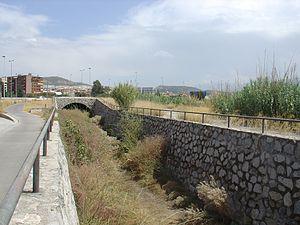
Le Beiro est une rivière espagnole, affluent du Genil, donc sous-affluent du Guadalquivir.